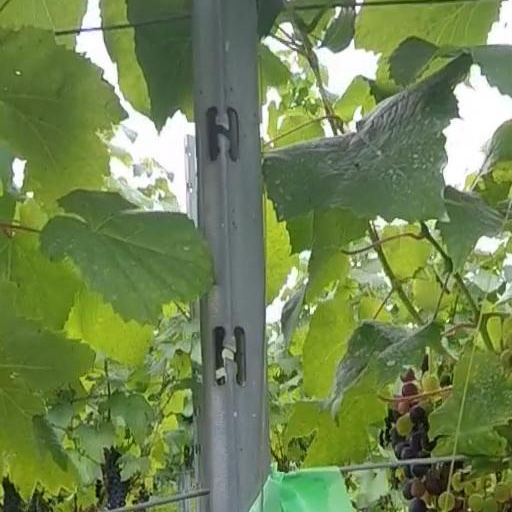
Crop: grape